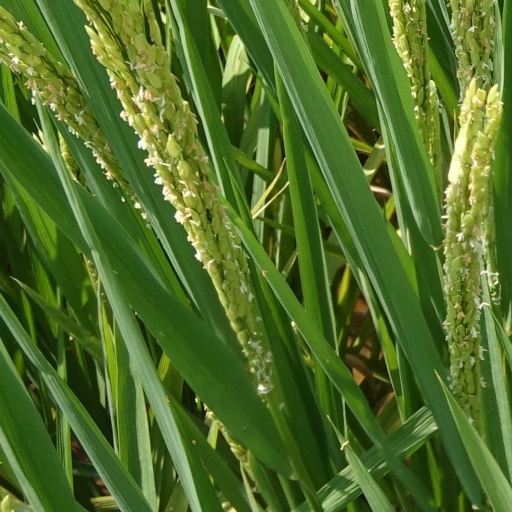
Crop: rice